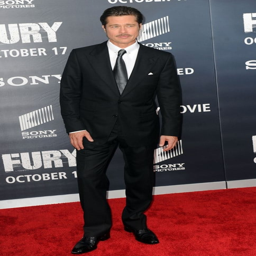
actor at the premiere of fury